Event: Nepal Earthquake
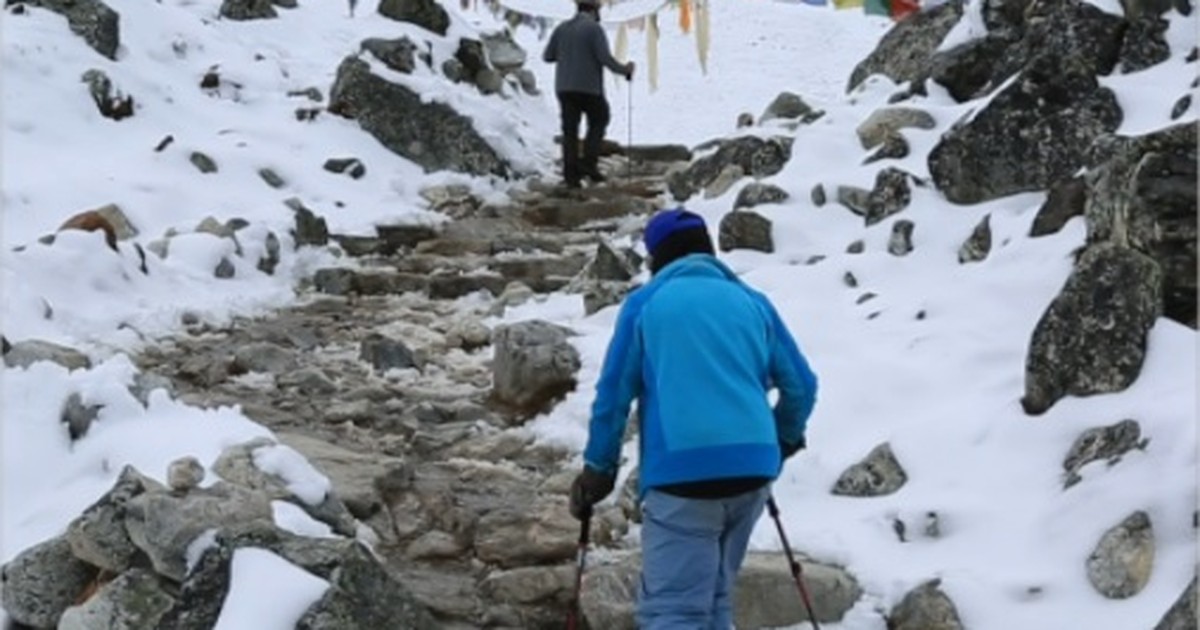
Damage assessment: no_damage